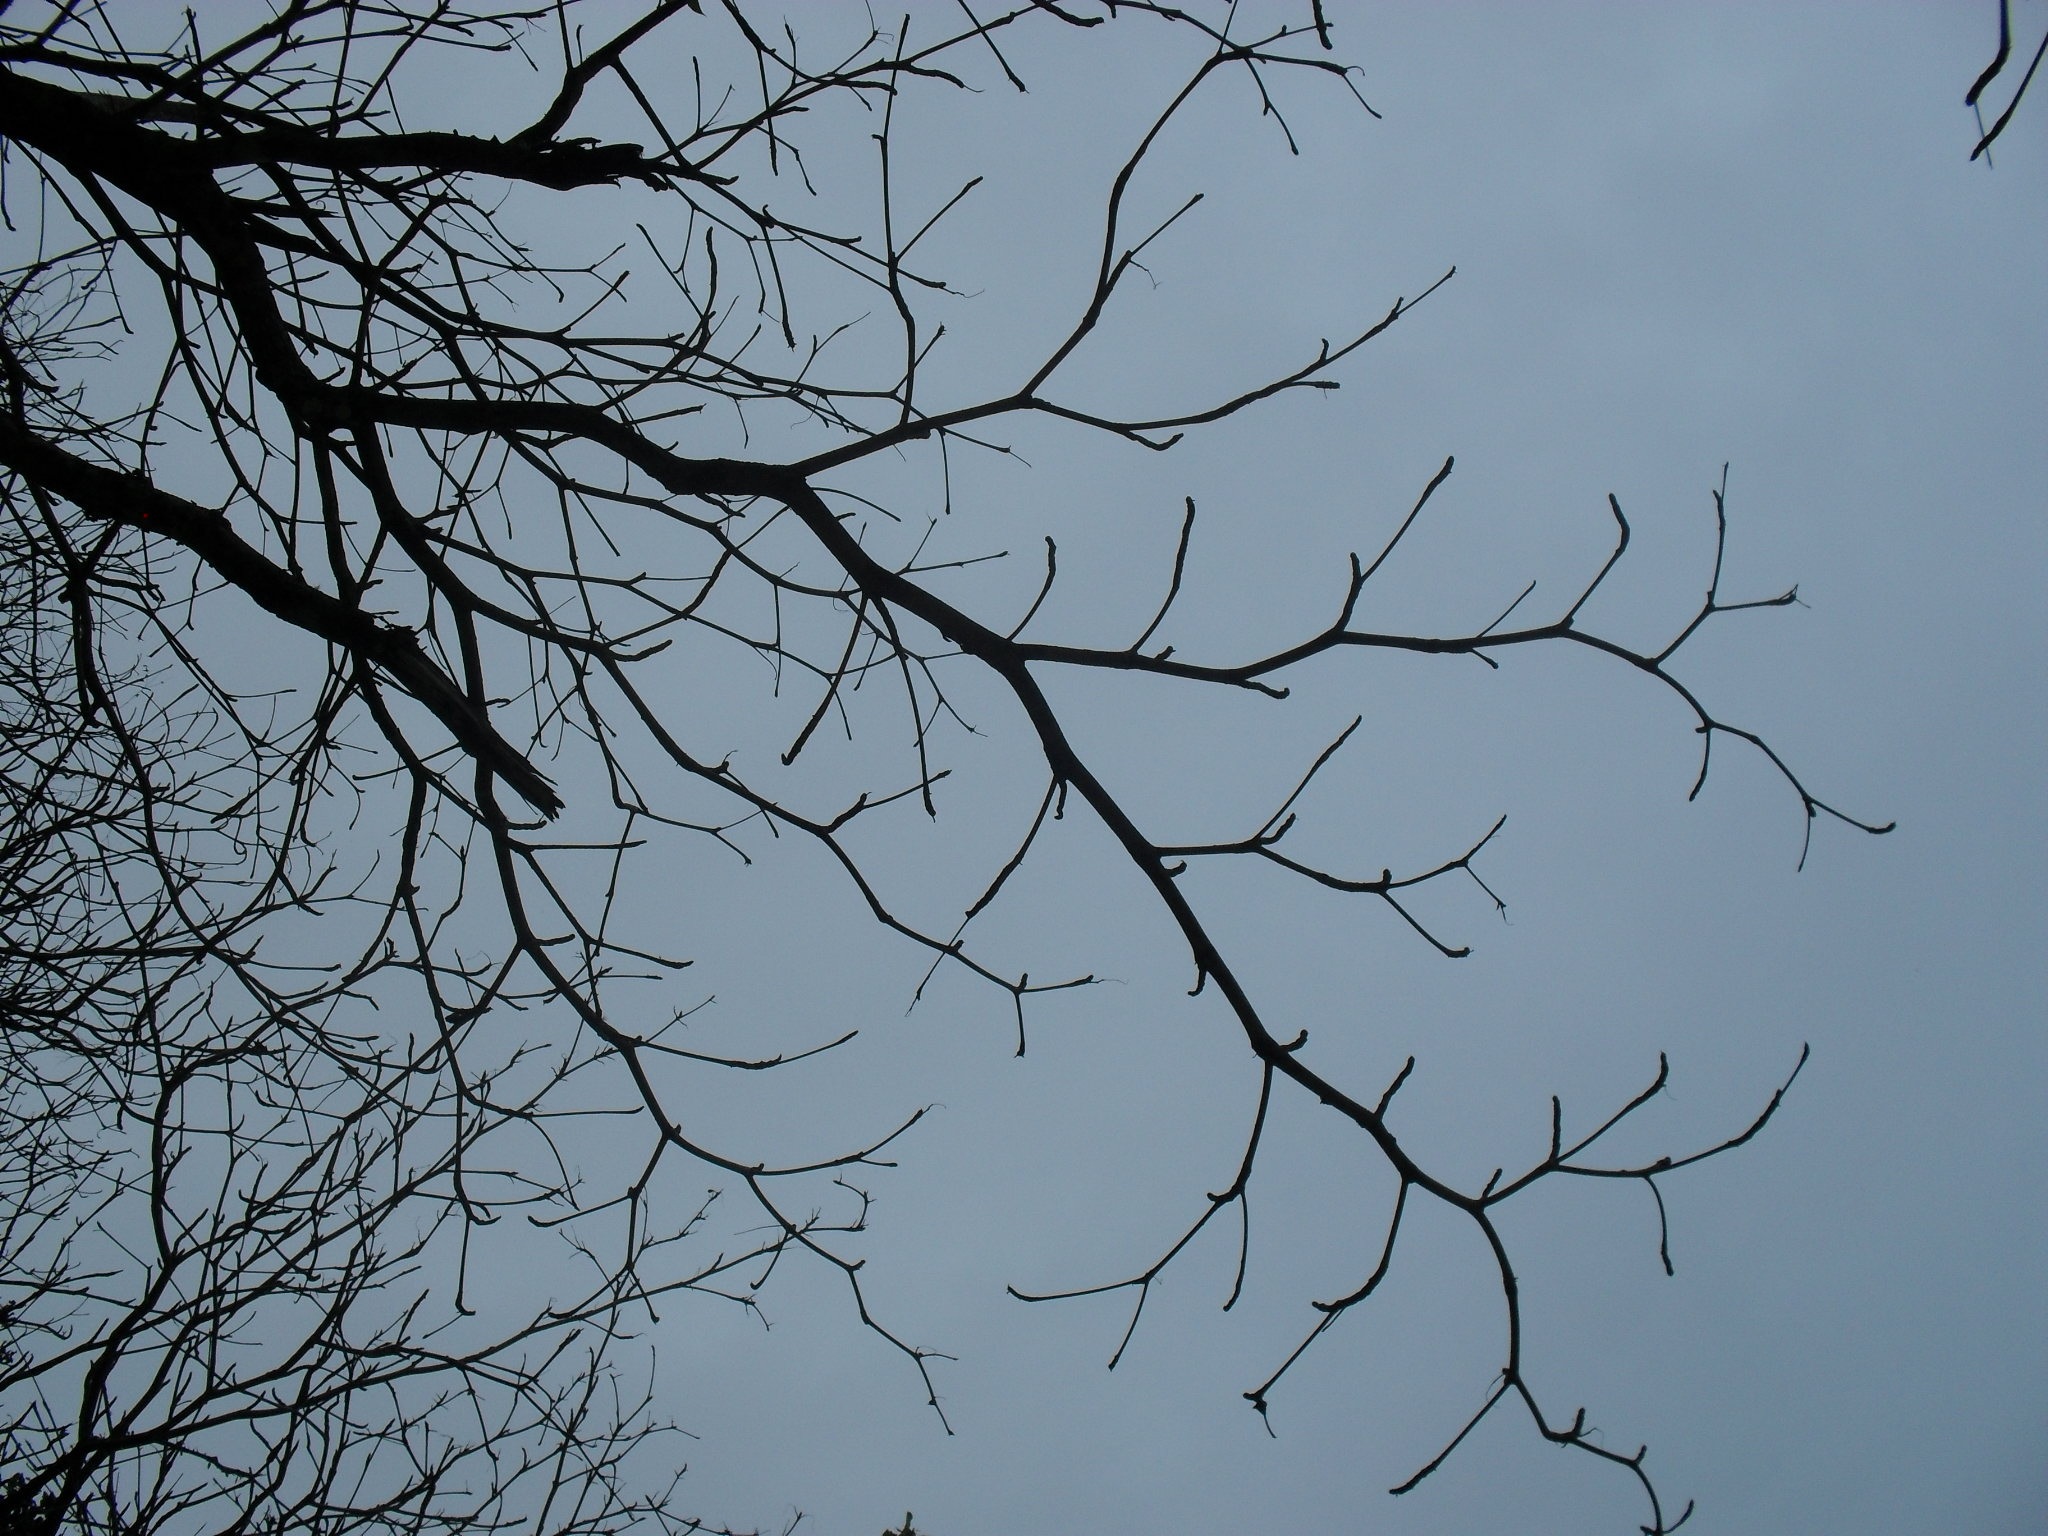
landscape, tree, nature, branch, winter, bird, black and white, sky, leaf, flock, flying, line, autumn, monochrome, twig, dry tree, old tree, still lifes, monochrome photography, dry twigs nature